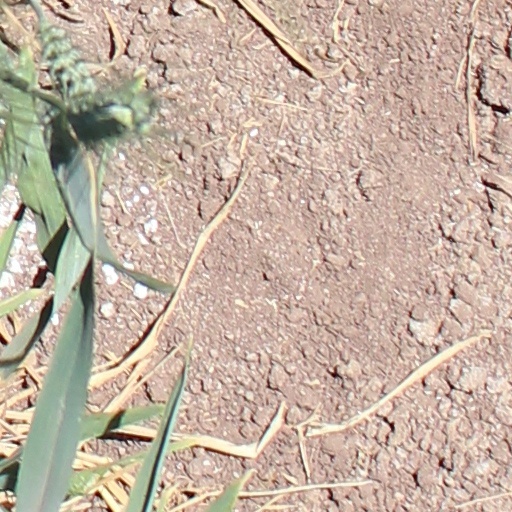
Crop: wheat